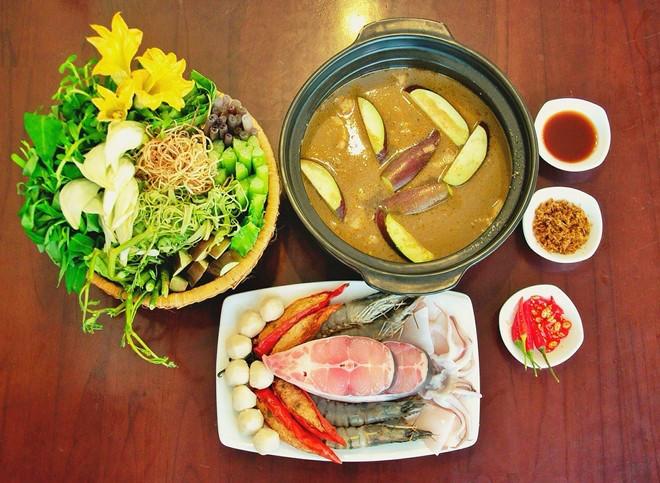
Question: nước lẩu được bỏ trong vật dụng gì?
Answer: nước lẩu được bỏ trong cái nồi màu đen